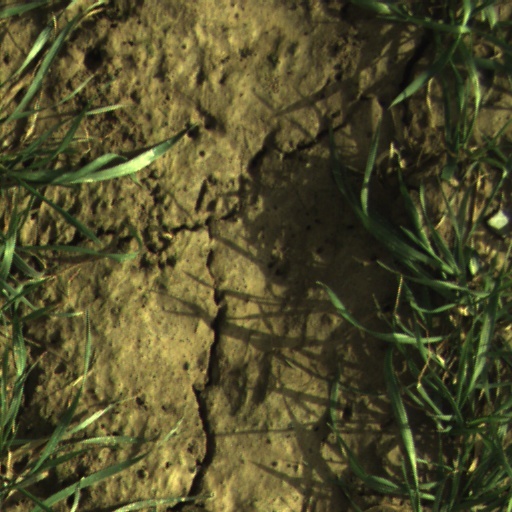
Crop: wheat